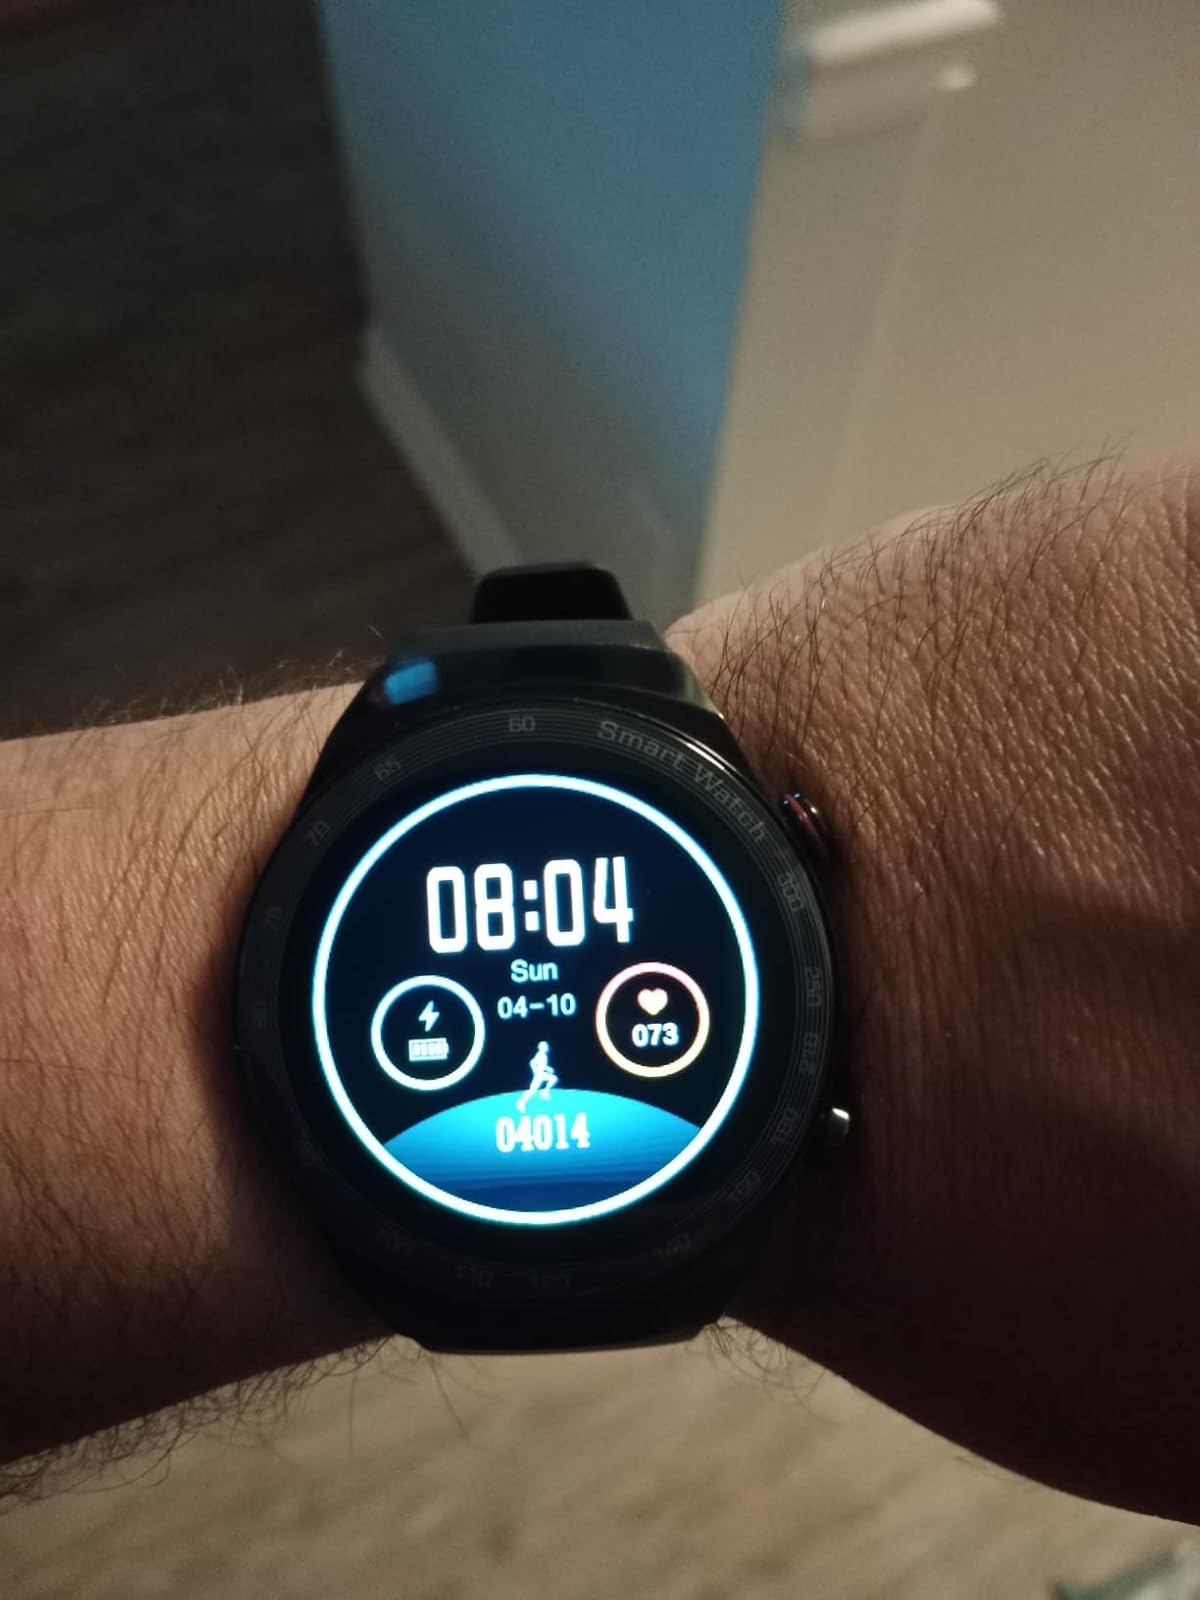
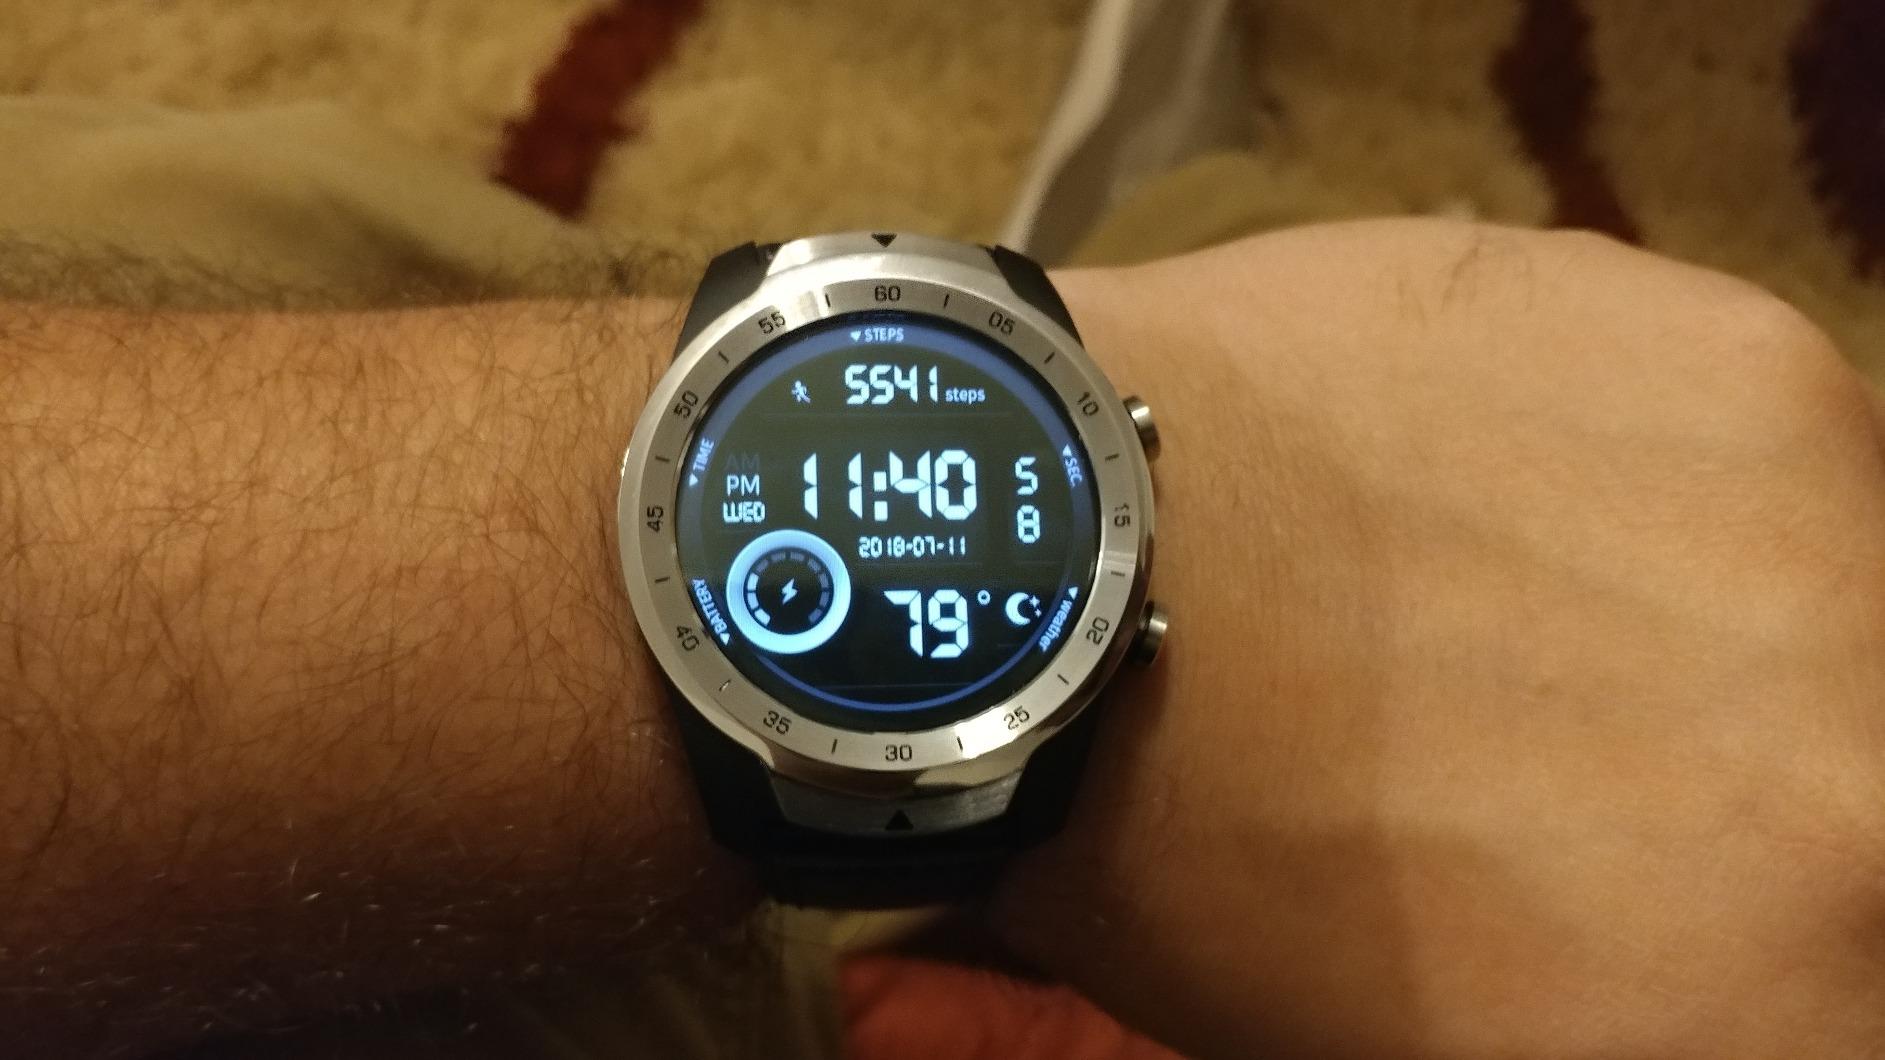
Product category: smartwatch
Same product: no